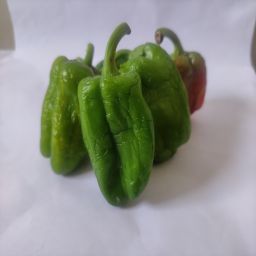
Crop: Bell Pepper
Quality: Ripe